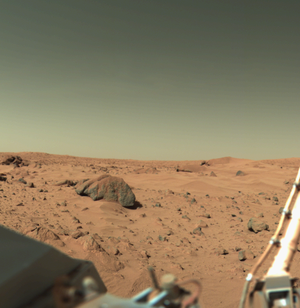
Viking 1 / Mission / Viking 1 galleri
Viking 1 var det første af to rumfartøjer sendt til Mars som en del af NASAs Viking program.